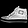
Label: Sneaker